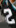
Number: 2